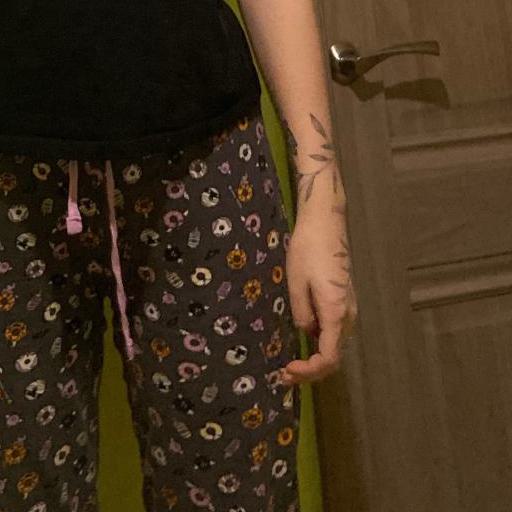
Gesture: no_gesture